Butler Bulldogs

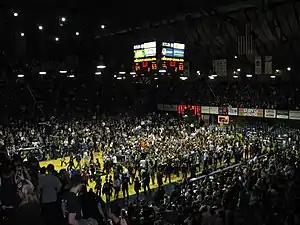
Butler students flood the court following the buzzer-beater victory over Gonzaga in 2013

Historically, the Butler basketball program competed in the Missouri Valley Conference from 1932 to 1934, the Mid-American Conference from 1946 to 1950, the Indiana Collegiate Conference from 1950 to 1978, the Horizon League from 1979 to 2012, the Atlantic 10 Conference for the 2012–13 season, and are now current members of the Big East.